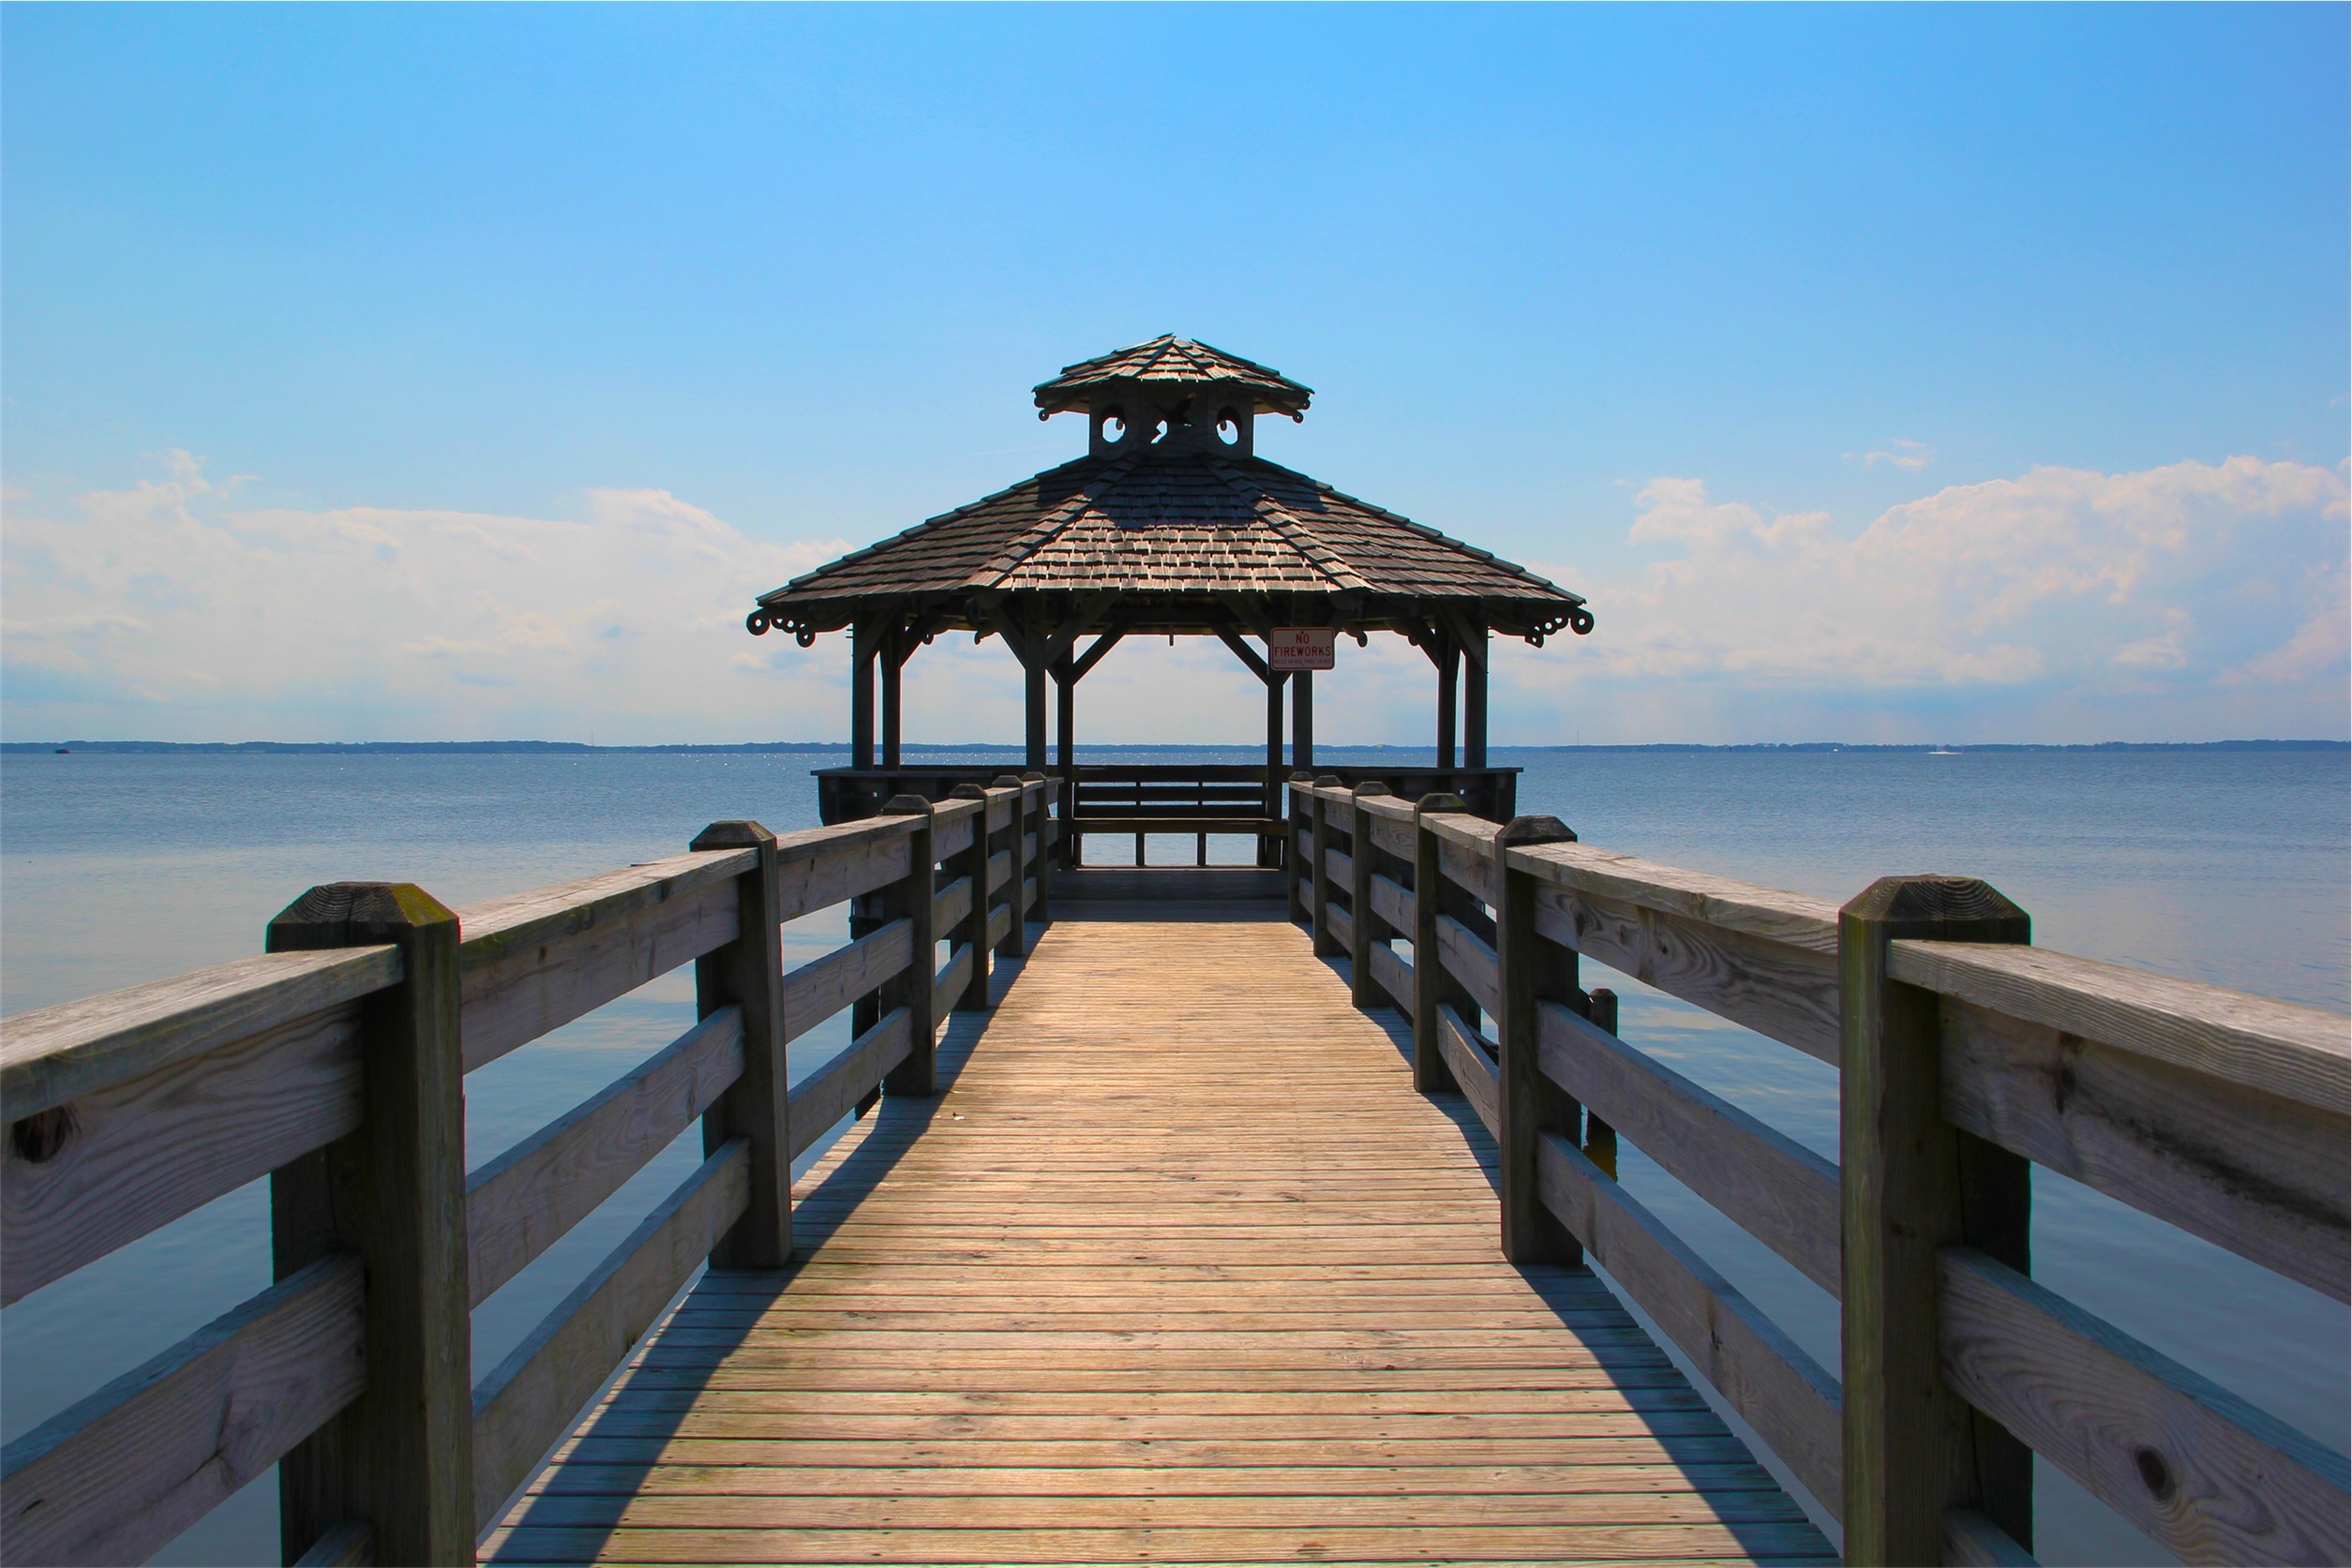
beach, sea, coast, water, ocean, sky, boardwalk, sunshine, pier, walkway, vacation, bay, gazebo, blue, tourism, sunny, resort